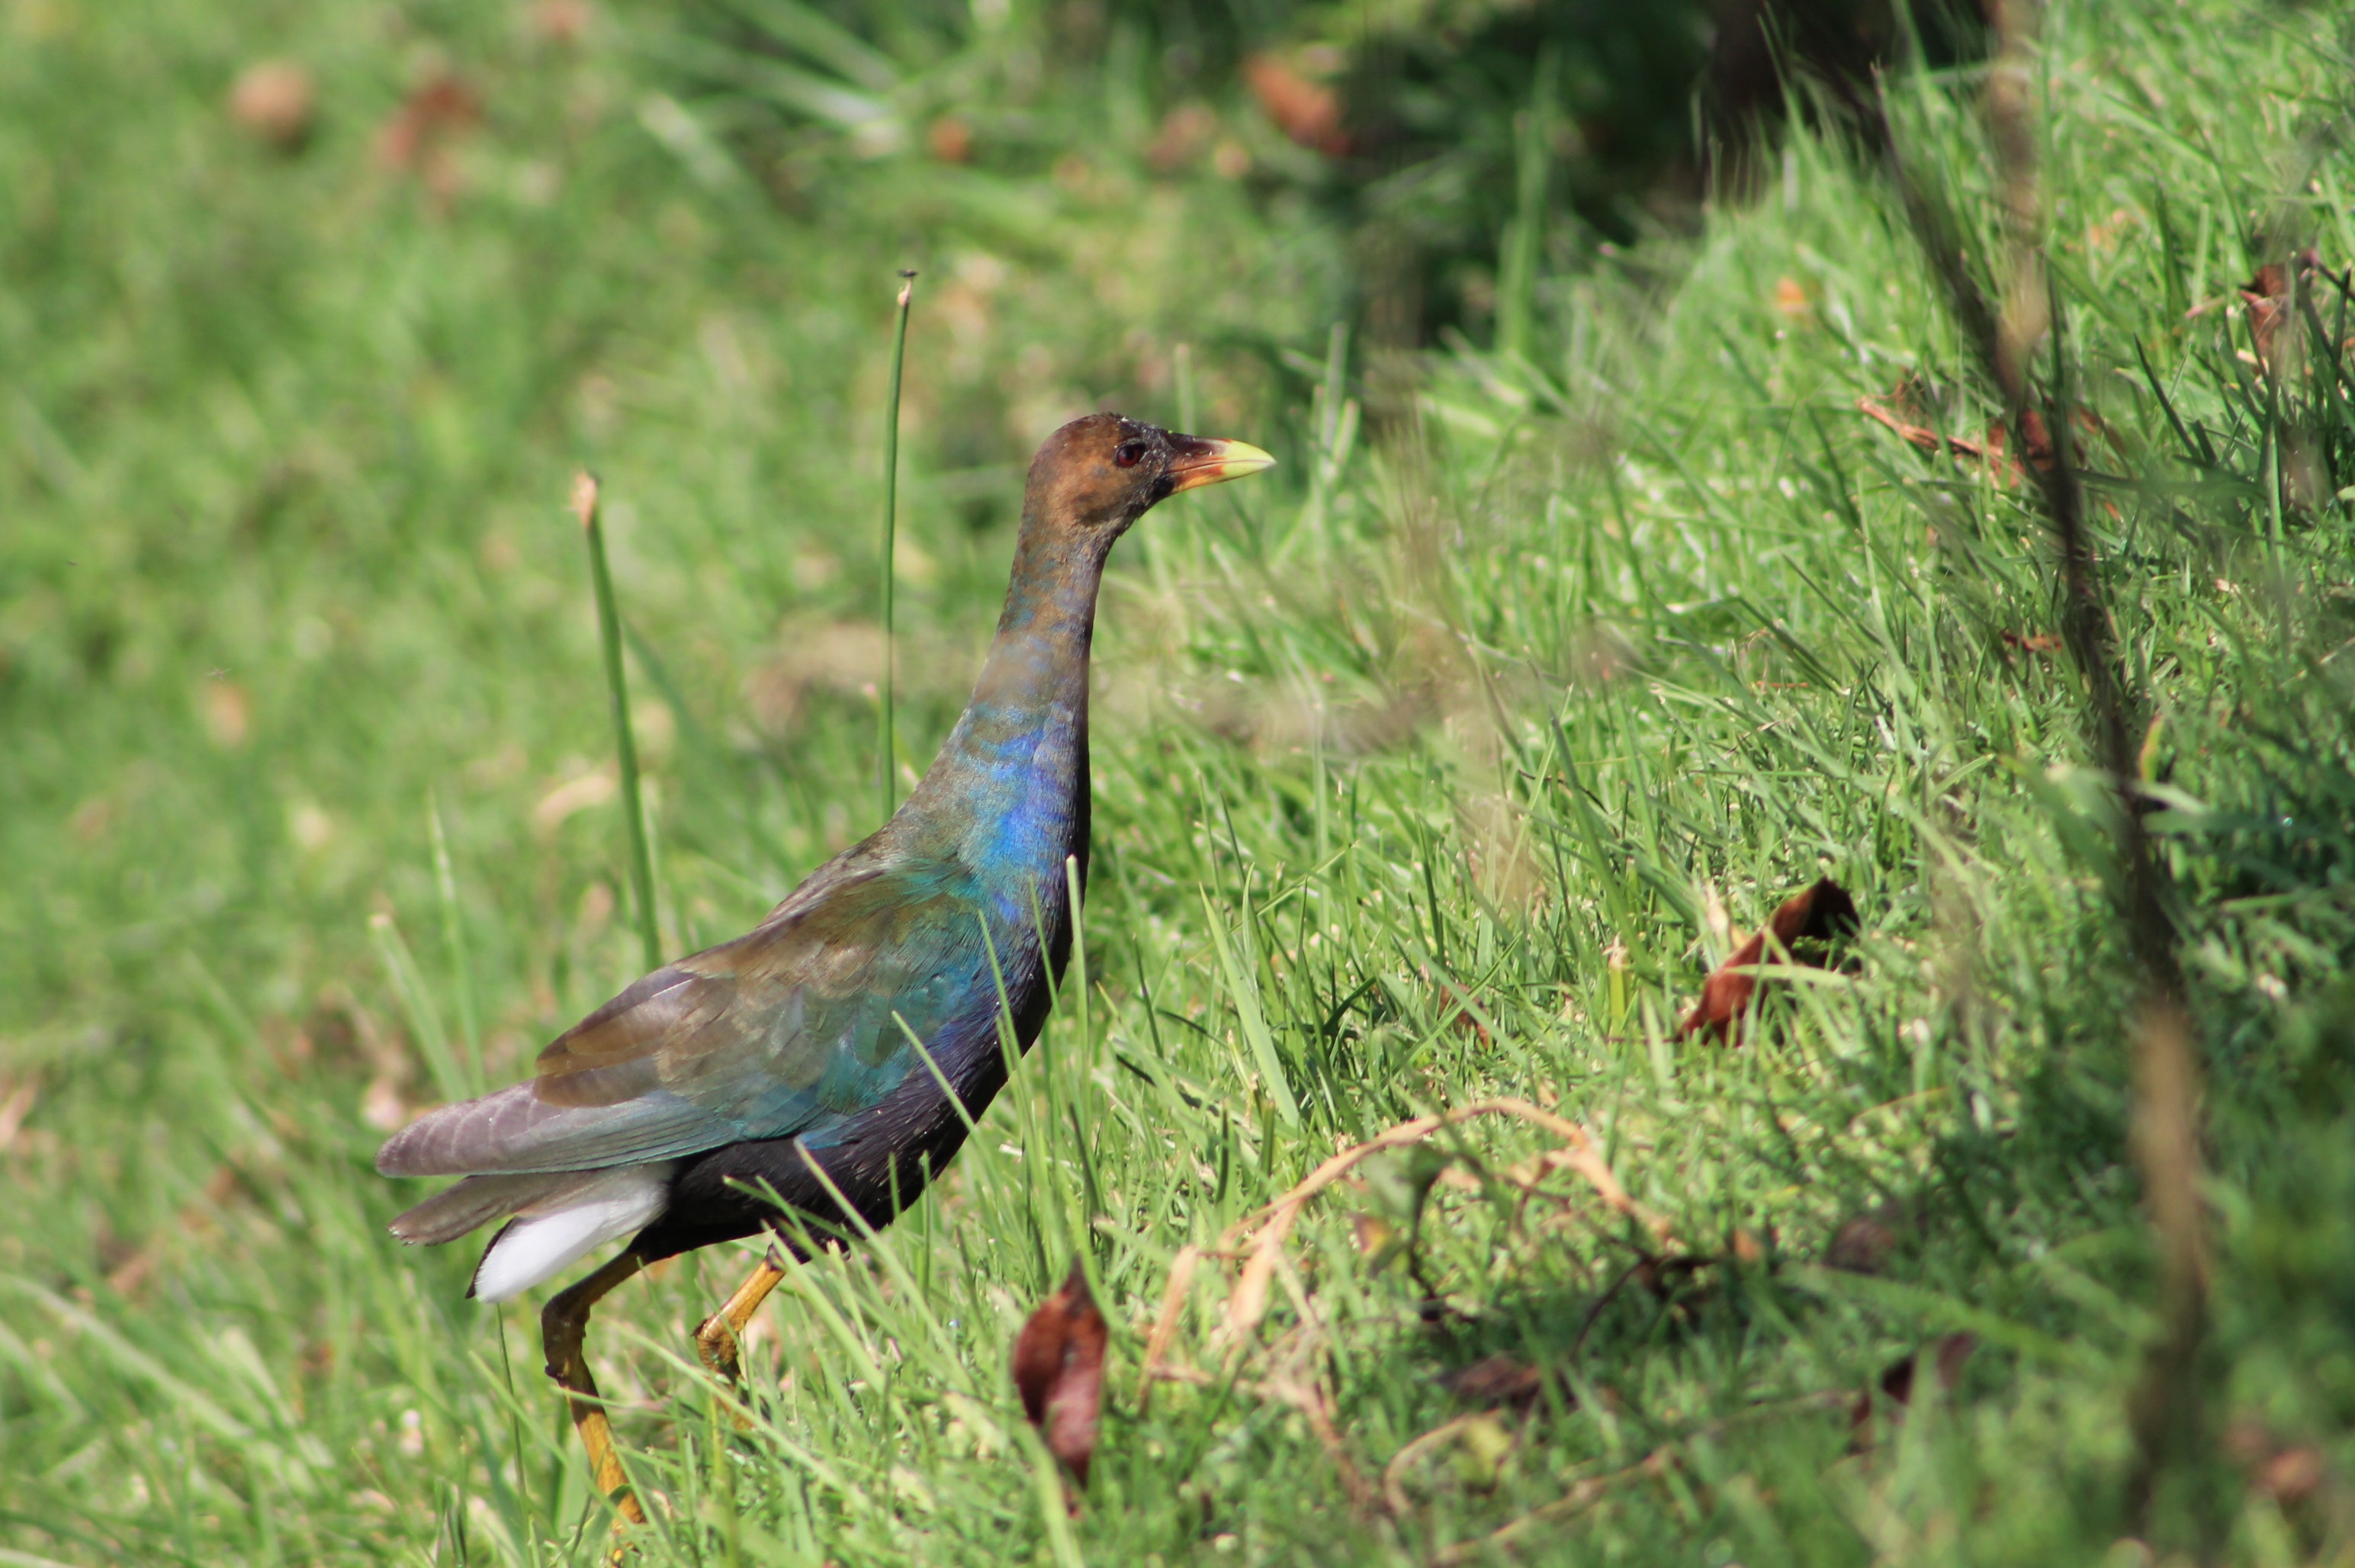
nature, bird, prairie, peak, wildlife, green, colorful, fauna, plumage, feathers, wings, galliformes, vertebrate, ave, crane like bird